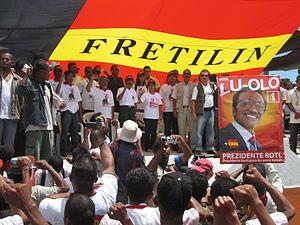
L'élection présidentielle est-timoraise de 2007 s'est déroulée le 9 avril et le 9 mai 2007. Elle s'est conclue par l'élection de José Ramos-Horta au second tour.
Le Front révolutionnaire pour l'indépendance du Timor-Oriental est un parti politique du Timor oriental. Il fut pendant de nombreuses années le fer de lance de la lutte pour l'indépendance, d'abord face au Portugal, puis face à l'Indonésie.